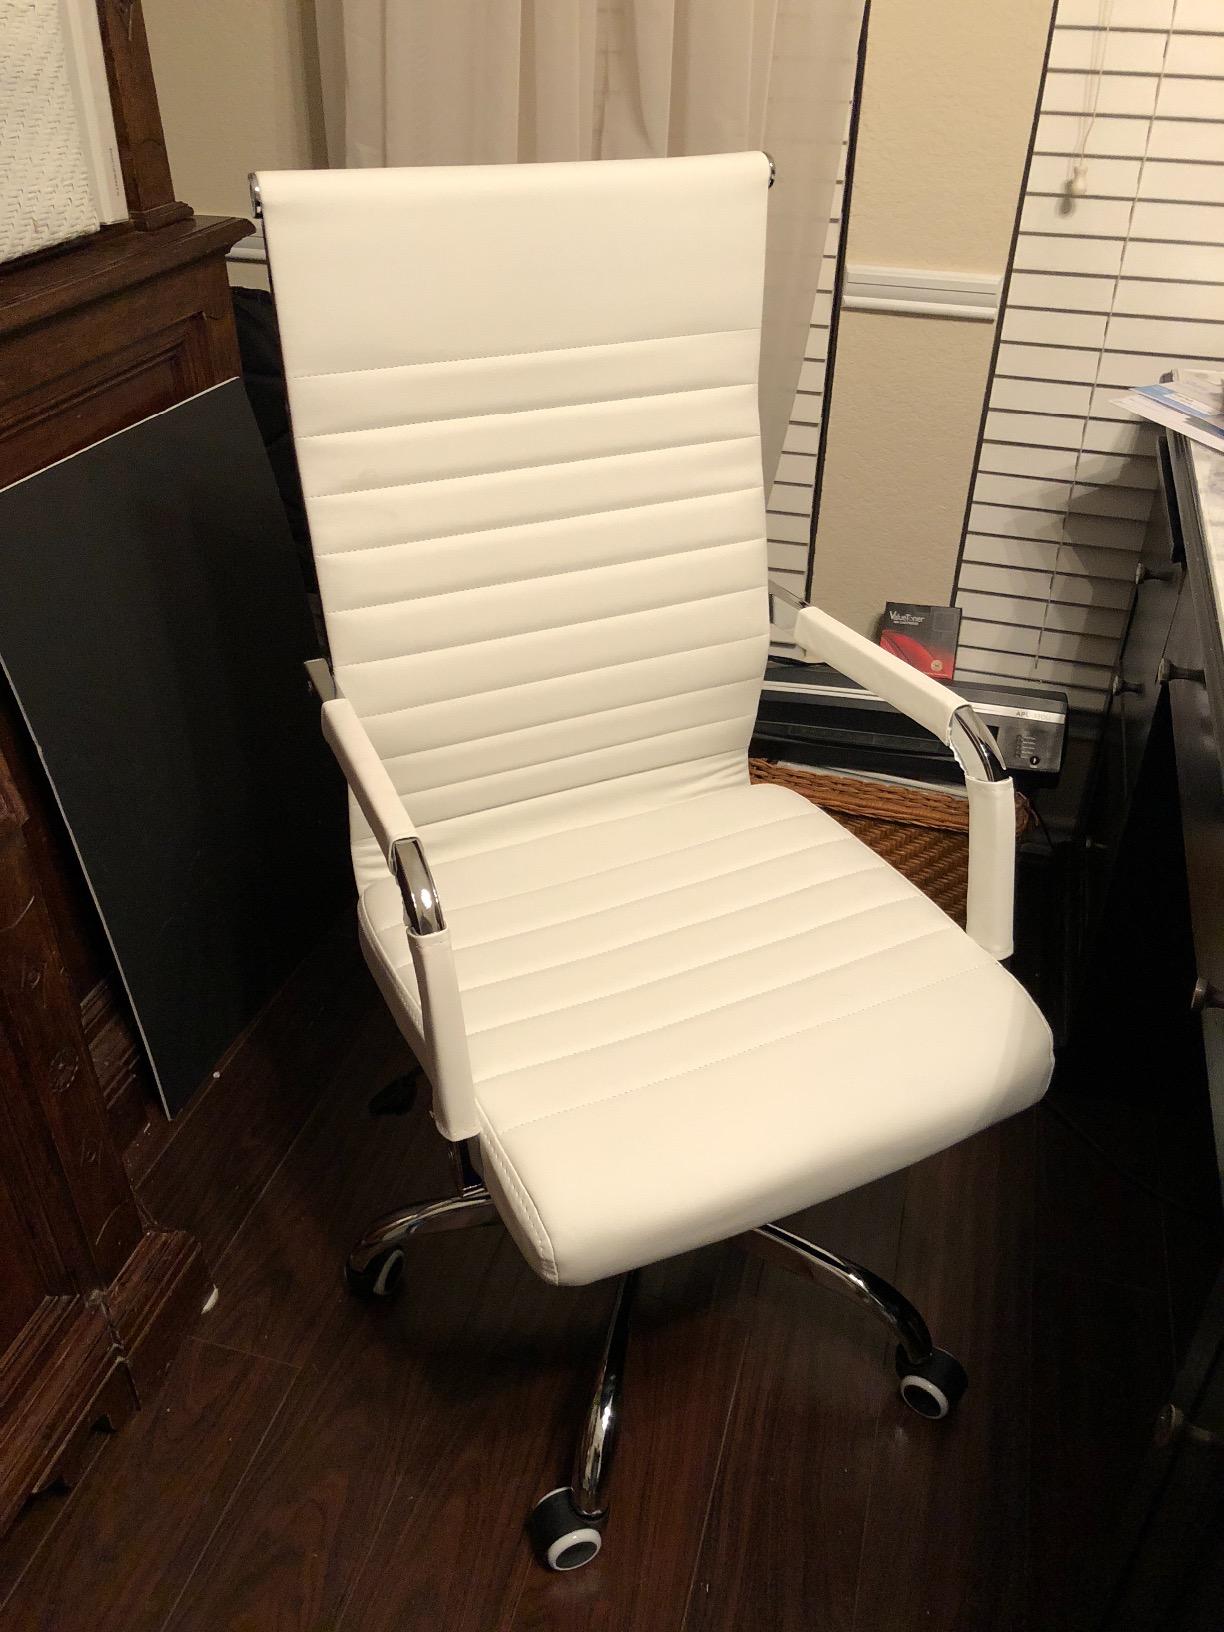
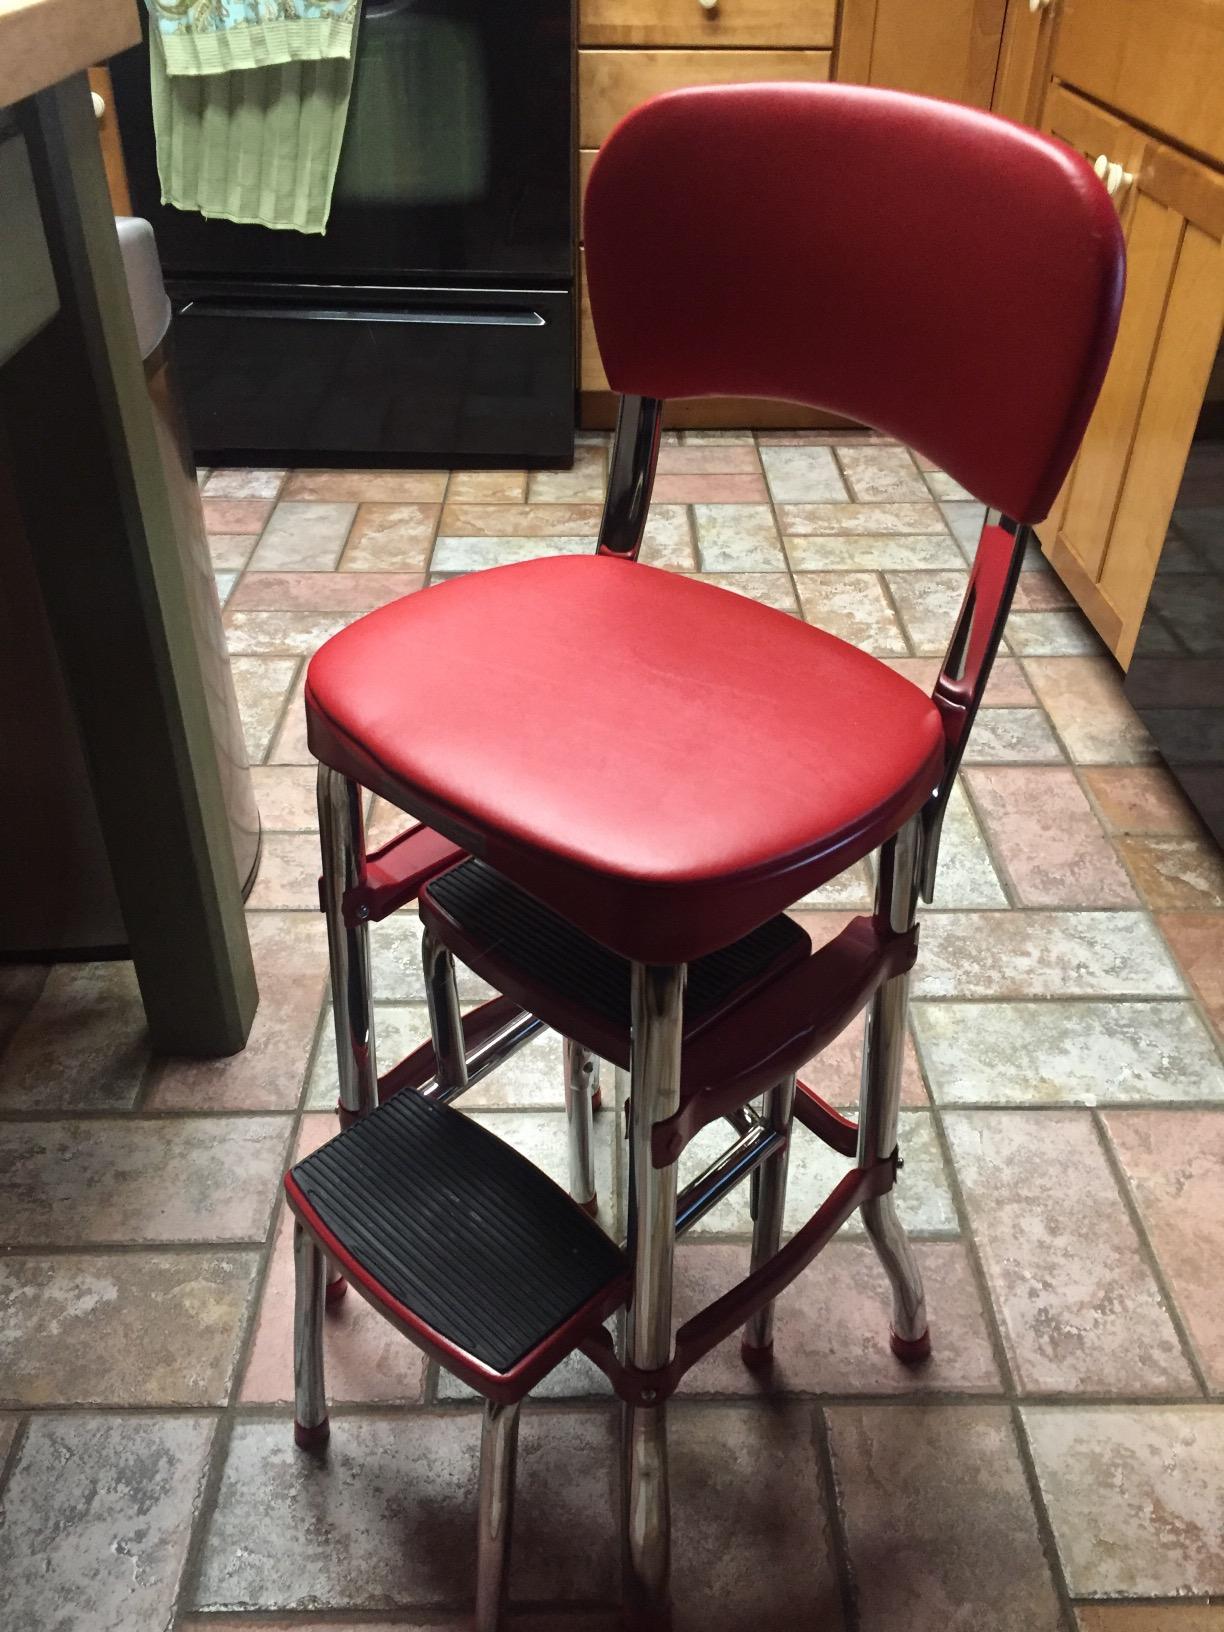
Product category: items_chair
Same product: no